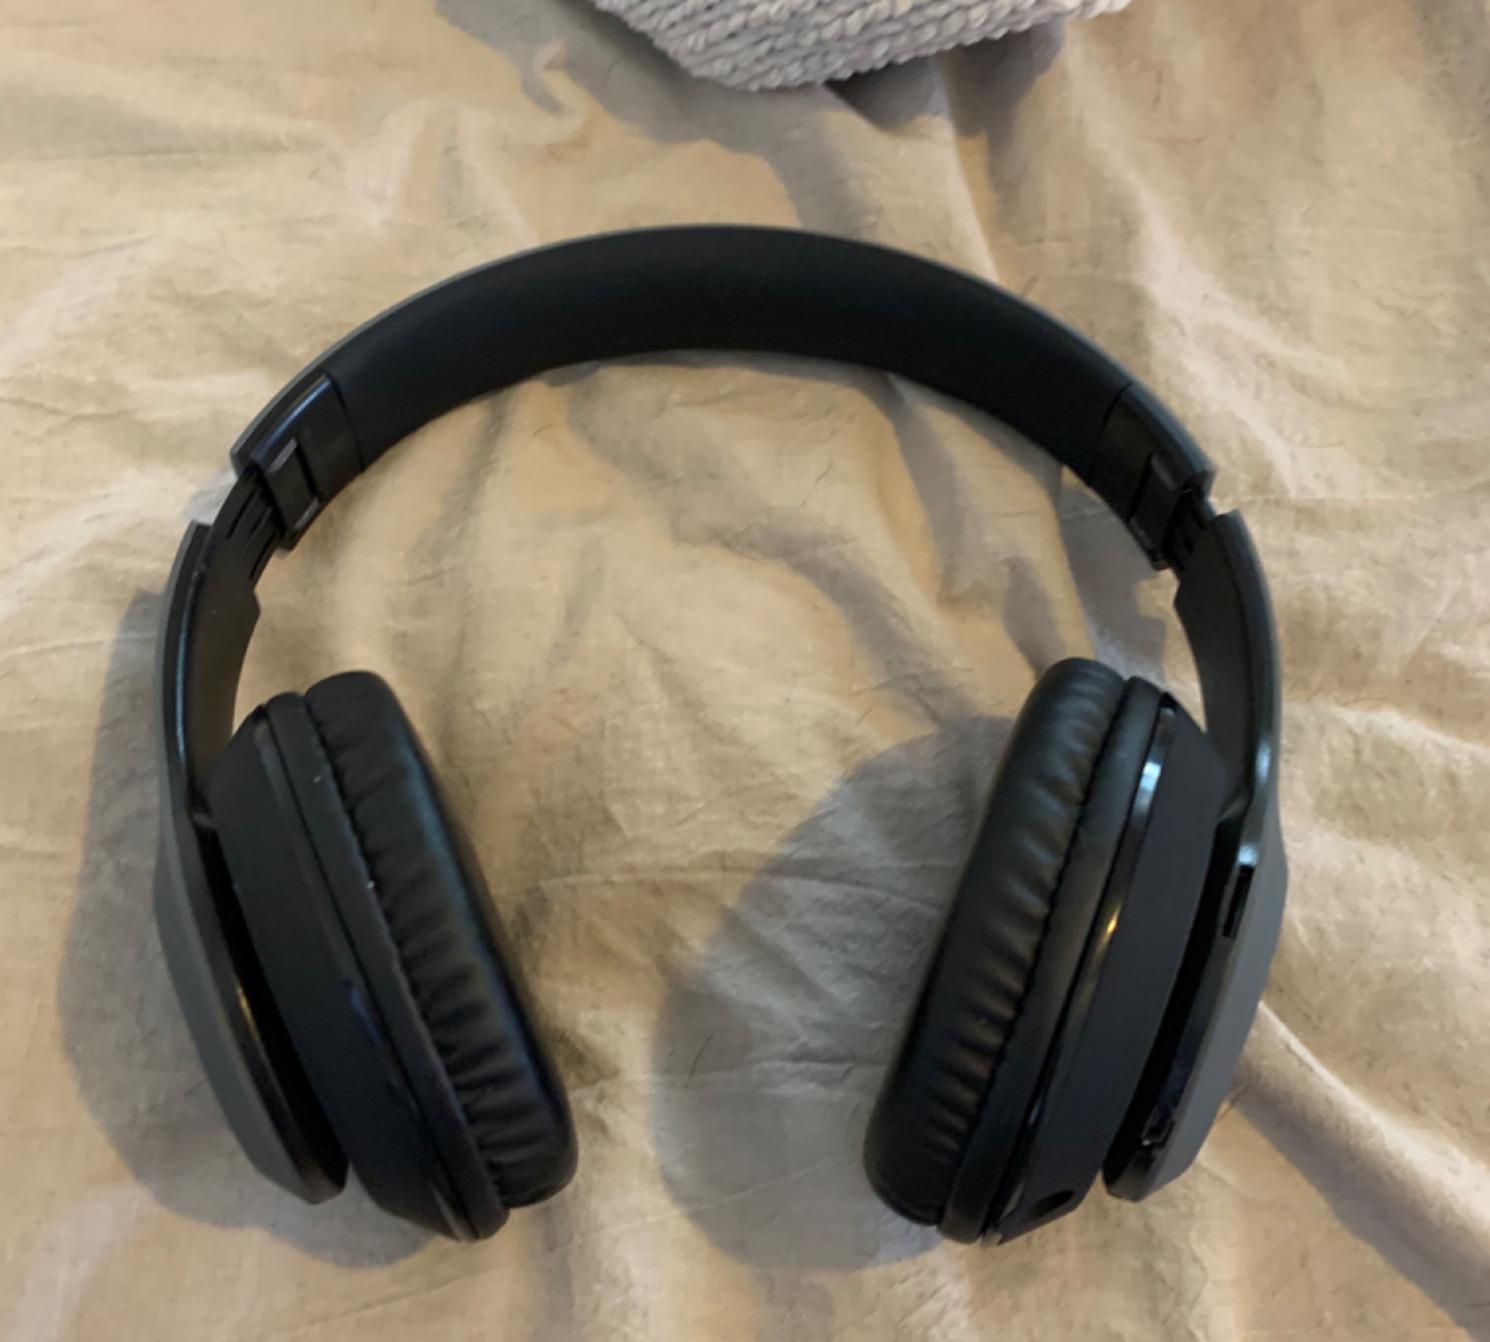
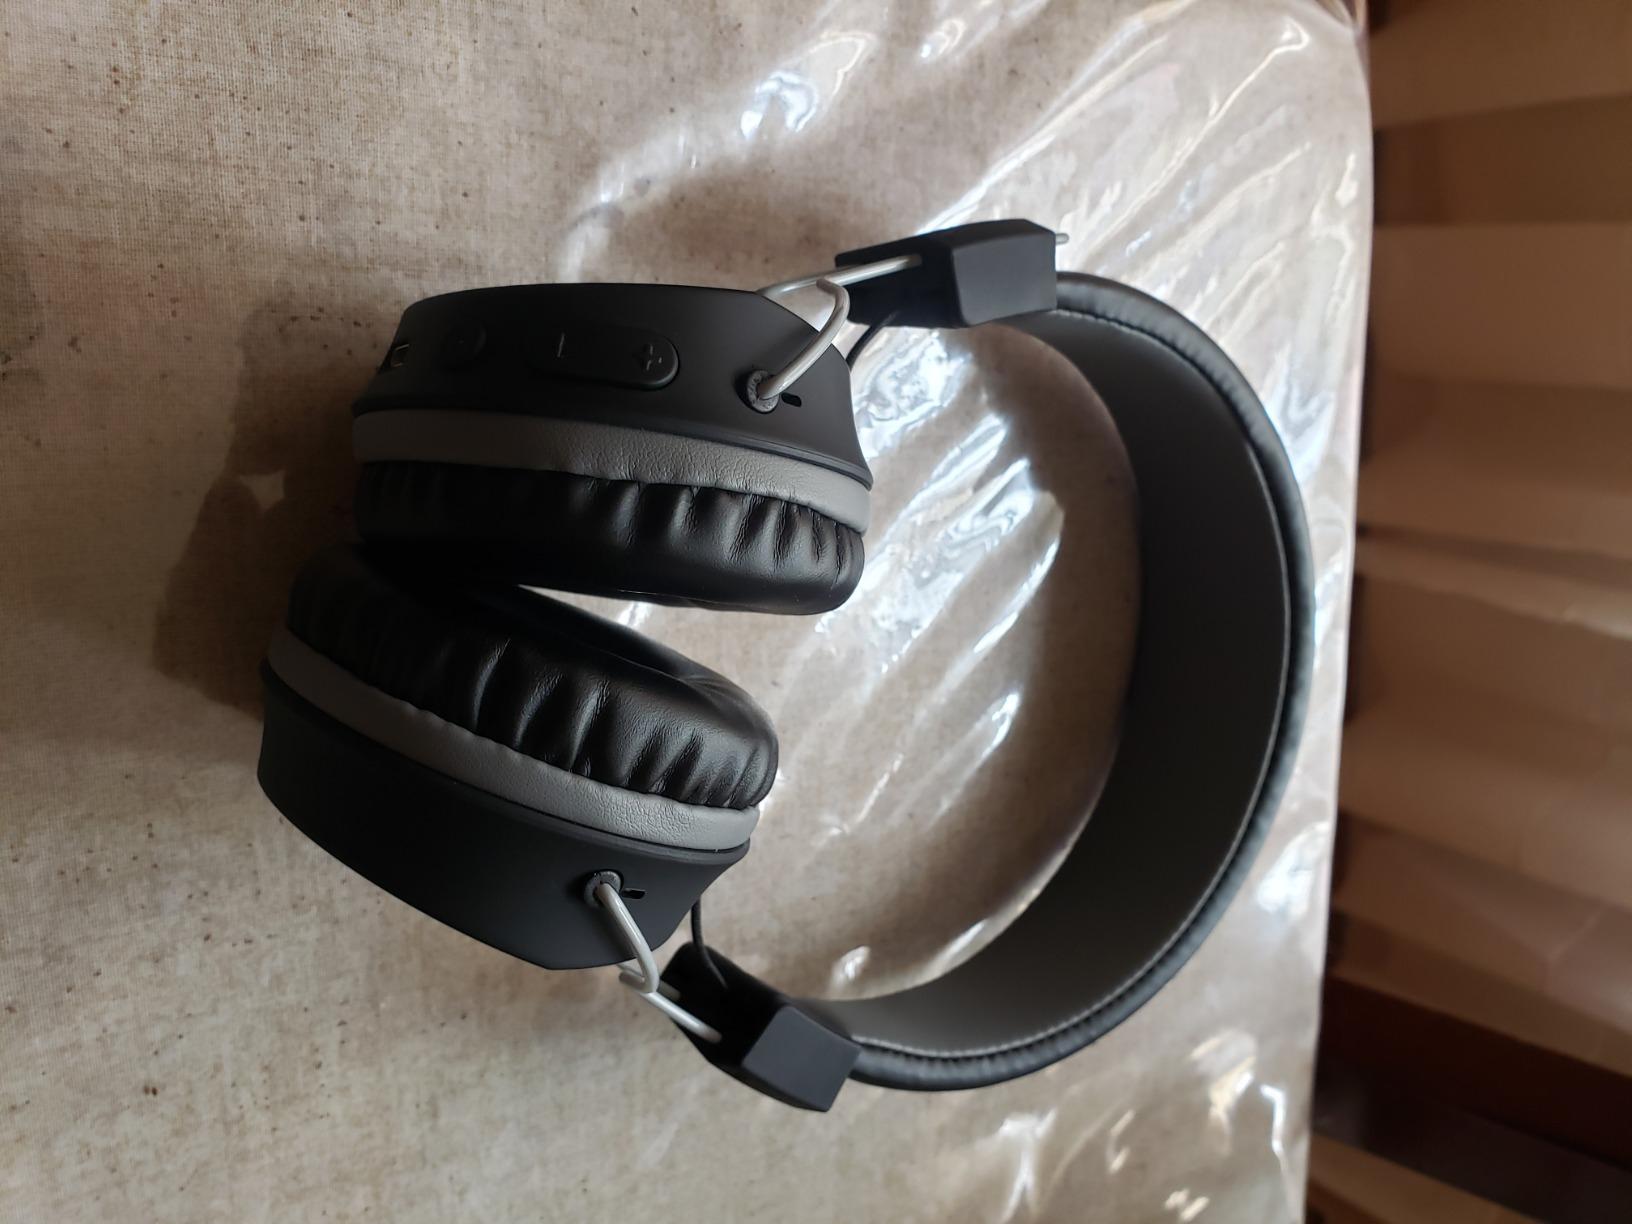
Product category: headphones
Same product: no